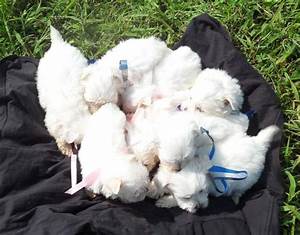
Label: cane